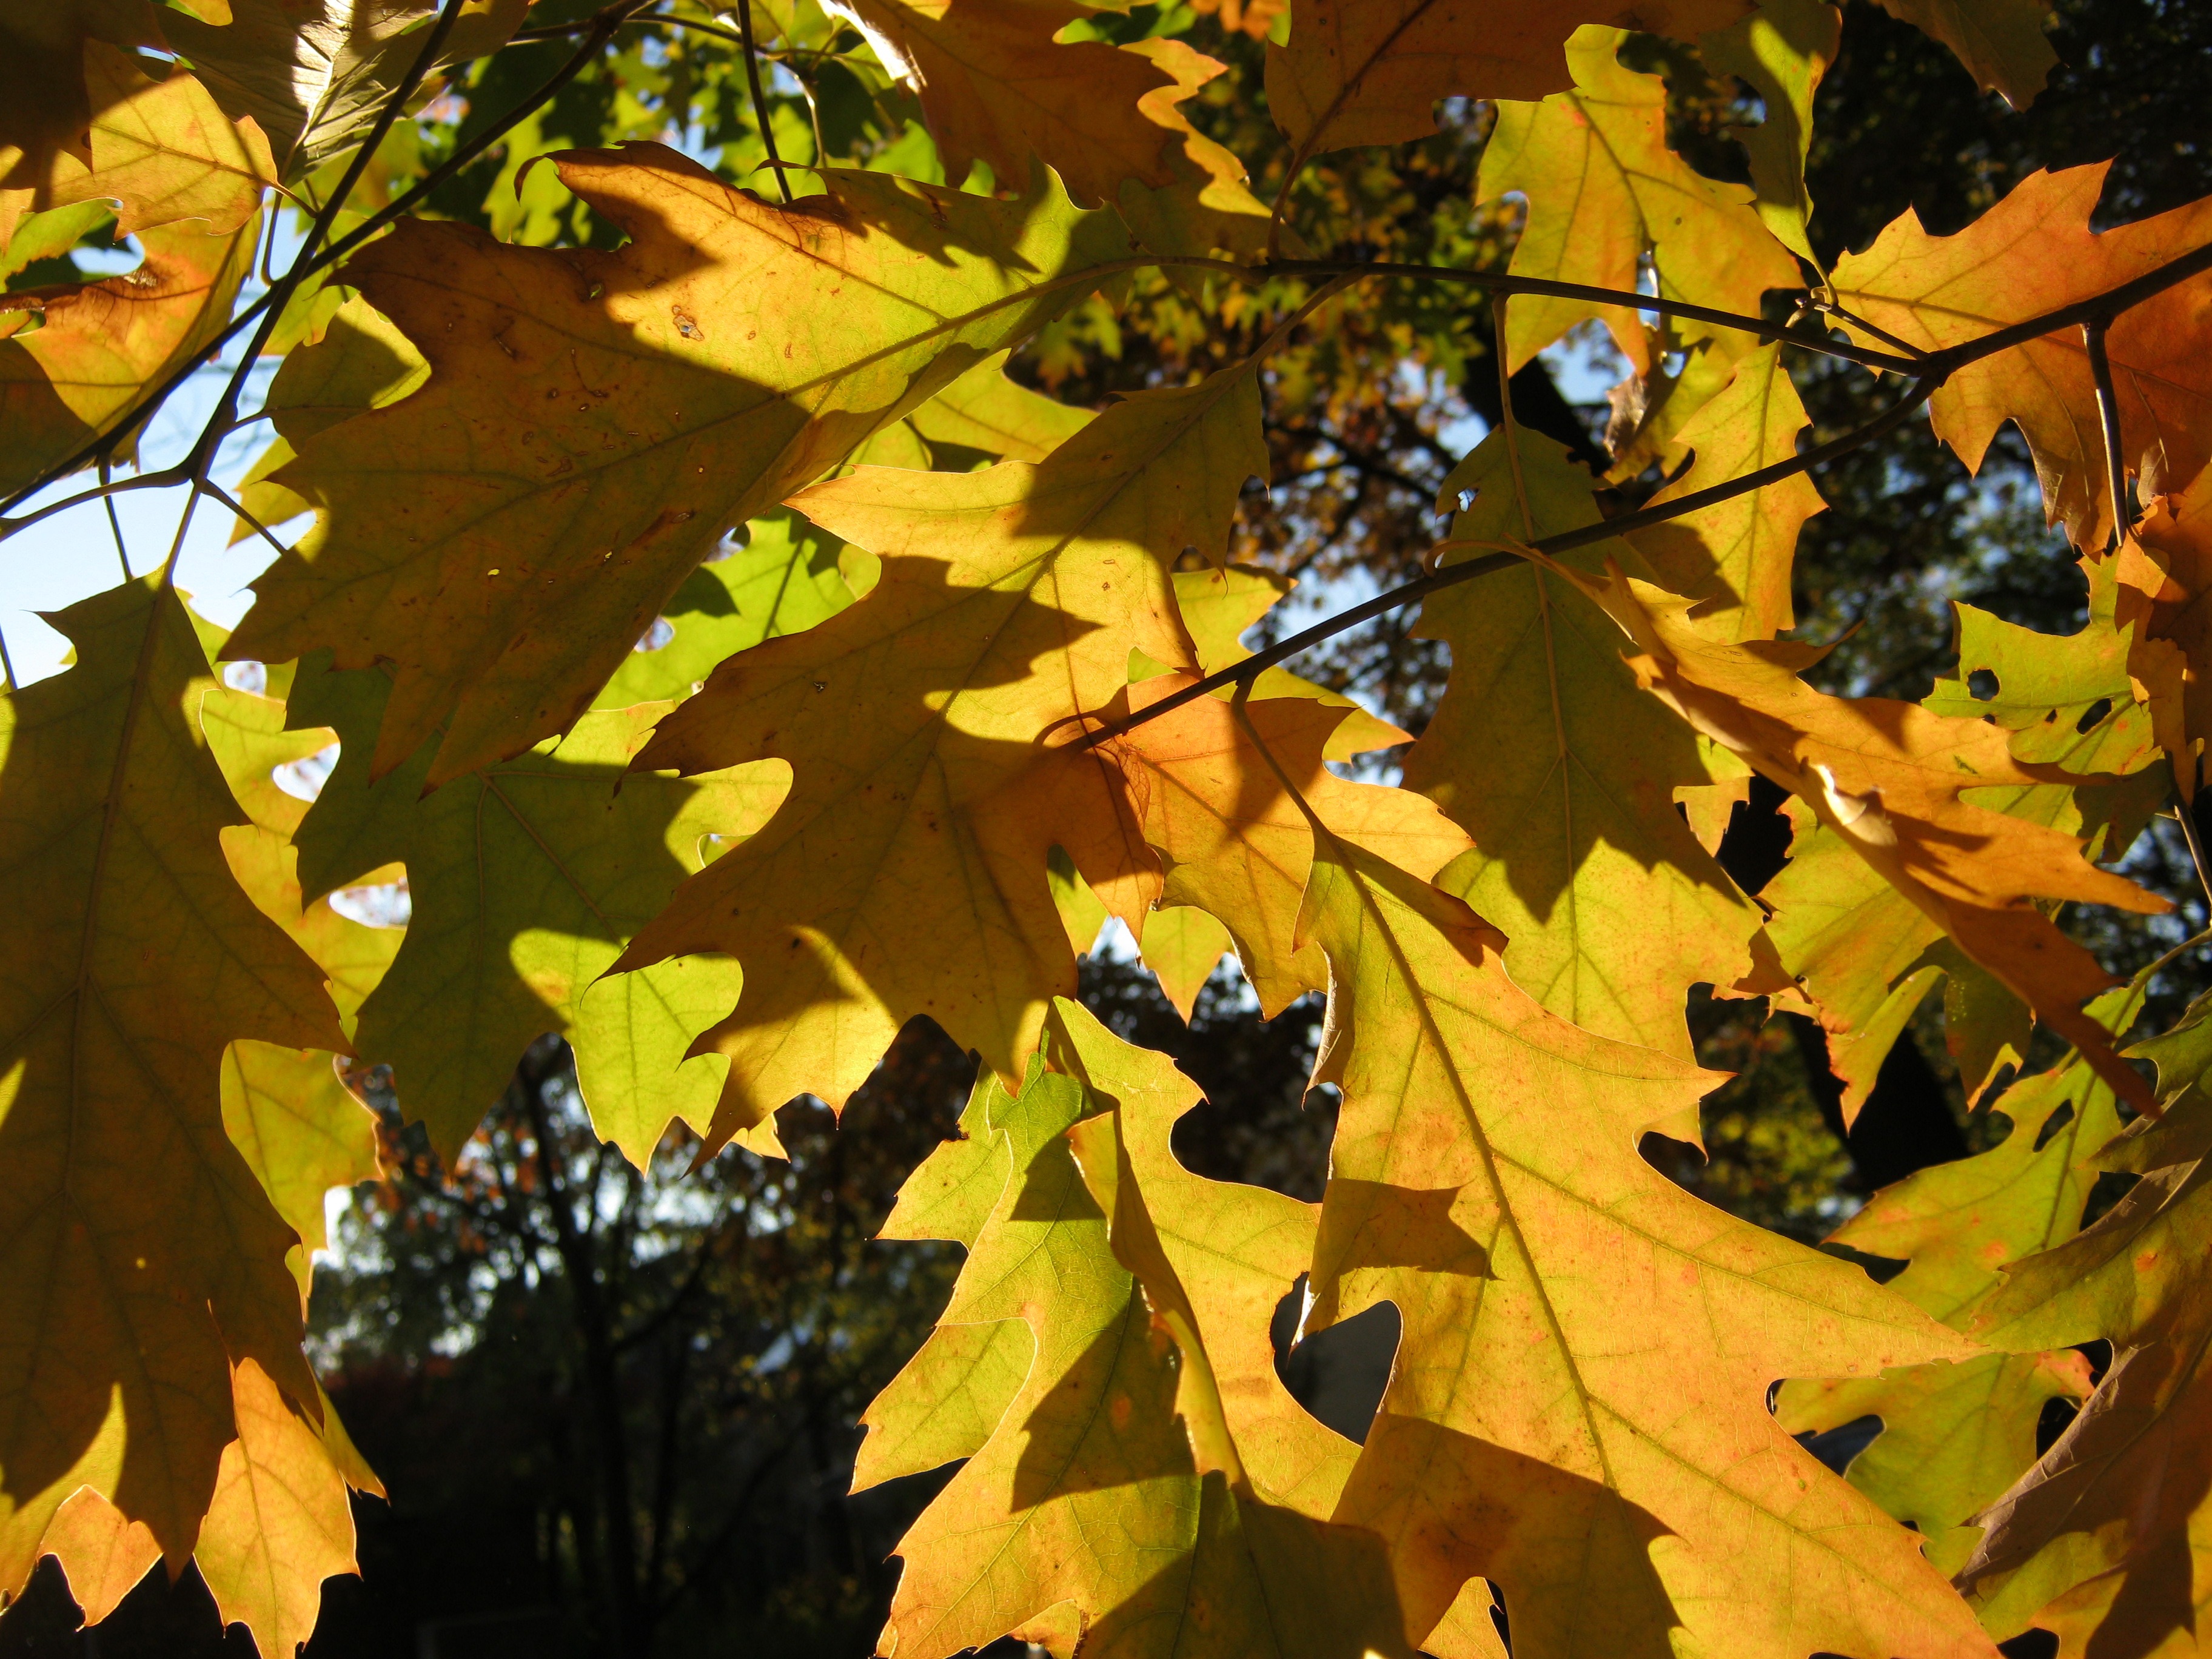
tree, branch, plant, sunlight, leaf, orange, golden, autumn, yellow, season, maple tree, maple leaf, emerge, leaves, sunny, translucent, bright, deciduous, oak leaves, flowering plant, maidenhair tree, woody plant, land plant